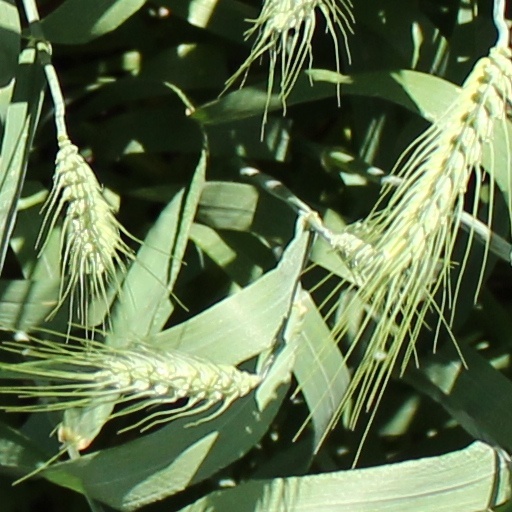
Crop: wheat